StorageMart

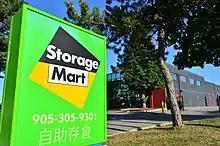
StorageMart

StorageMart is a chain of self-storage facilities headquartered in Columbia, Missouri that operates facilities across the United States, Canada and the UK. StorageMart was founded in 1999 by Gordon Burnam, who had been involved in the self-storage industry since 1974.